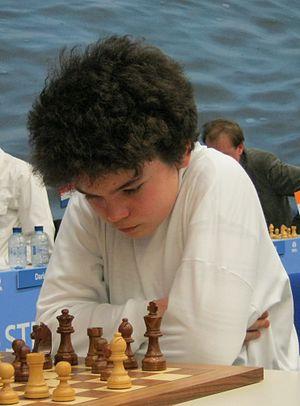
Illia Igorevitch Nijnik est un joueur d'échecs ukrainien qui a obtenu la dernière norme de grand maître international à quatorze ans et trois mois en décembre 2010, le titre étant décerné officiellement par la Fédération internationale des échecs au début 2011.